Howard R. Reiter

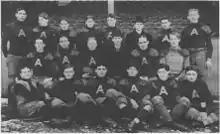
1902 Philadelphia Athletics football team

In September 1902, while still a seminary student, Reiter signed up to play professional football for Connie Mack's Philadelphia Athletics of the 1902 version of the National Football League. Reiter was hired not only as a player but also as coach of the Athletics. "The Philadelphia Inquirer" reported on Reiter's signing as follows:"H.R. Reiter, one of Princeton's most noted graduate football players, who is now a senior in the Theological Seminary here, has been signed by the management of the Philadelphia American League football team to play halfback during the coming season. ... He will not let the engagement interfere with his course in the seminary, but will go to Philadelphia twice a week to practice and play the scheduled contests."